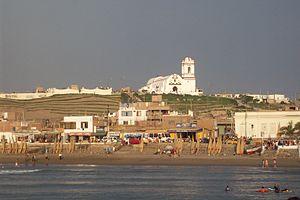
Huanchaco est une station balnéaire, située à douze kilomètres de la ville de Trujillo, au nord du Pérou. Elle tire son nom du mot guaukocha et elle est très connue pour ses embarcations de roseaux, appelées caballitos de totora.